Johnnie Keyes

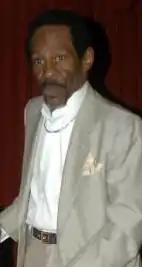
Keyes at the 2005 FOXE Awards

Johnnie Keyes (February 21, 1940 – June 3, 2018) was an American pornographic film actor best known for appearing in the 1972 film "Behind the Green Door". He has been inducted into the AVN, Urban X, and XRCO Halls of Fame.